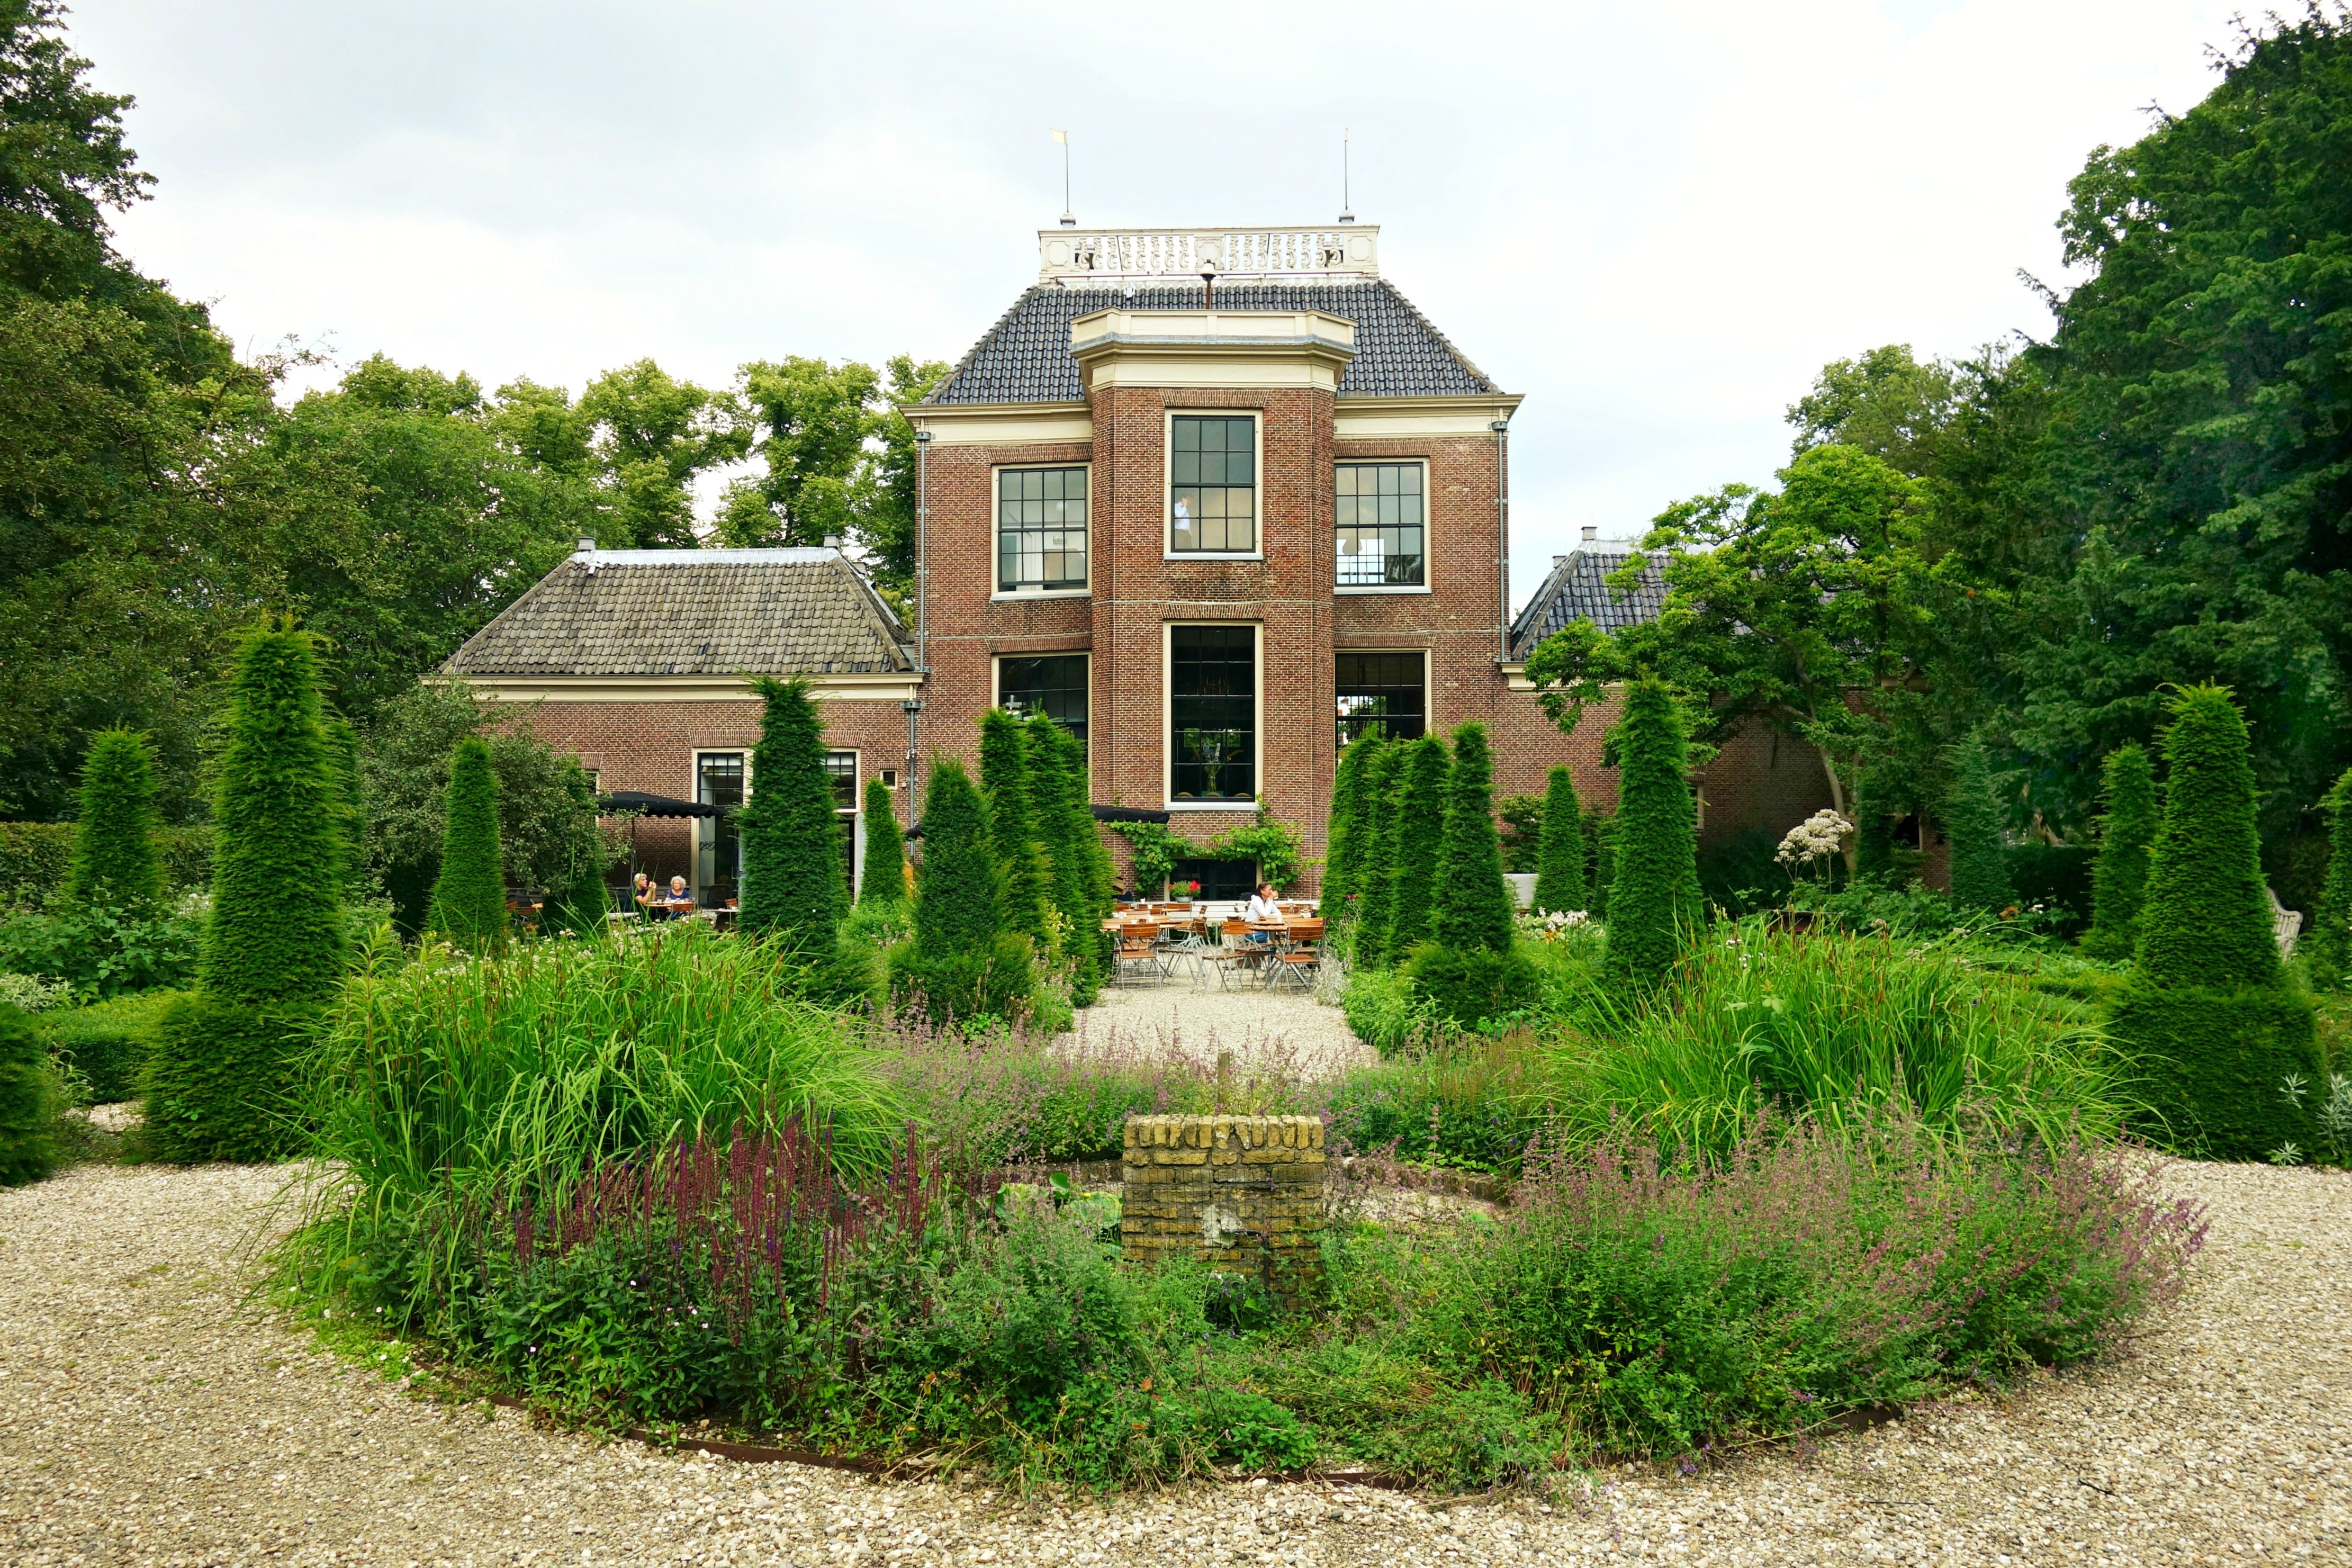
architecture, lawn, manor, mansion, house, home, europe, park, facade, residence, property, historic, garden, botanical garden, estate, yard, manor house, real estate, 17th century